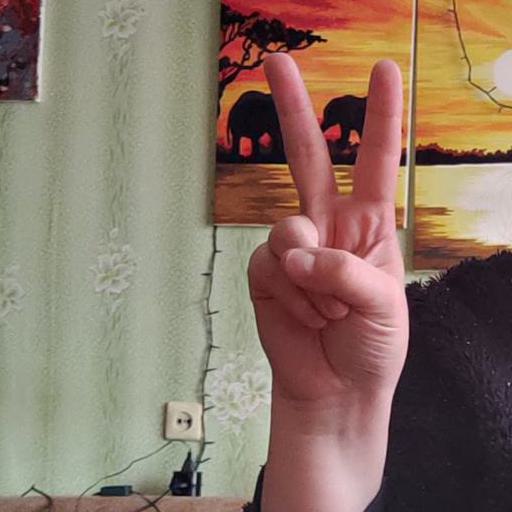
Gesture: peace